Viticulture in Paraná

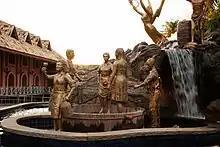
Monument in honor of the wine in Curitiba.

The average productivity of Paraná is 17.5 tons of grapes per hectare, according to the Brazilian Institute of Geography and Statistics ("Instituto Brasileiro de Geografia e Estatística" - IBGE). In 2010, Paraná had 5.9 thousand hectares, harvesting approximately 100 thousand tons per year. Present in almost the entire state, the regions that stand out in grape production are the northwest and north, especially the city of Marialva, 18 kilometers from Maringá, responsible for just over 22% of state production in 2021.